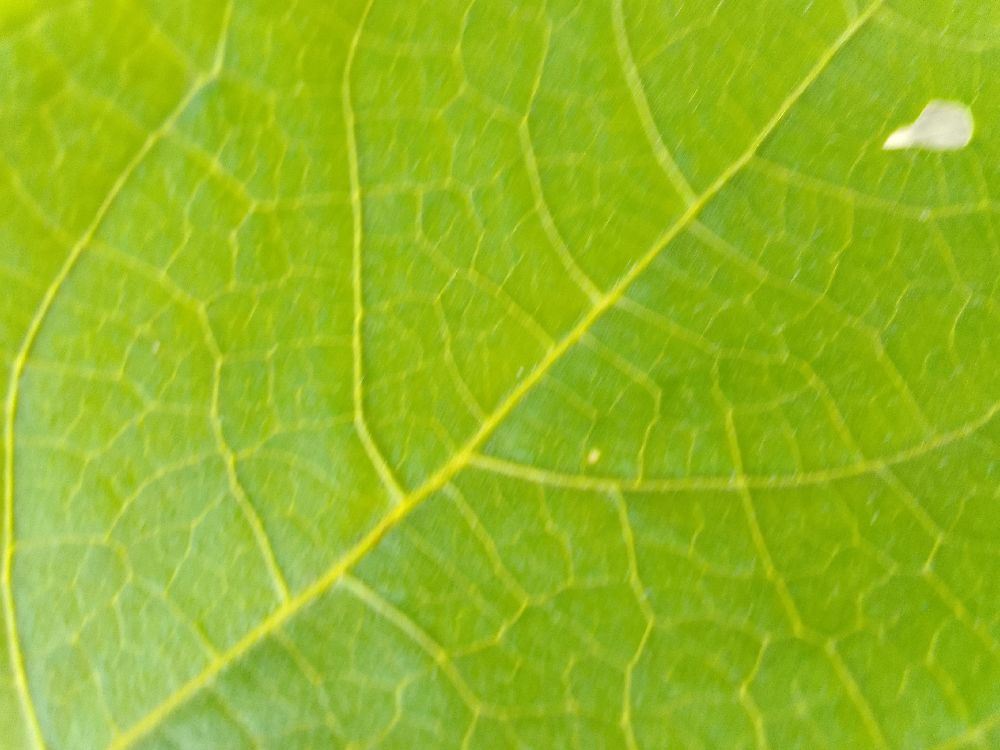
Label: healthy